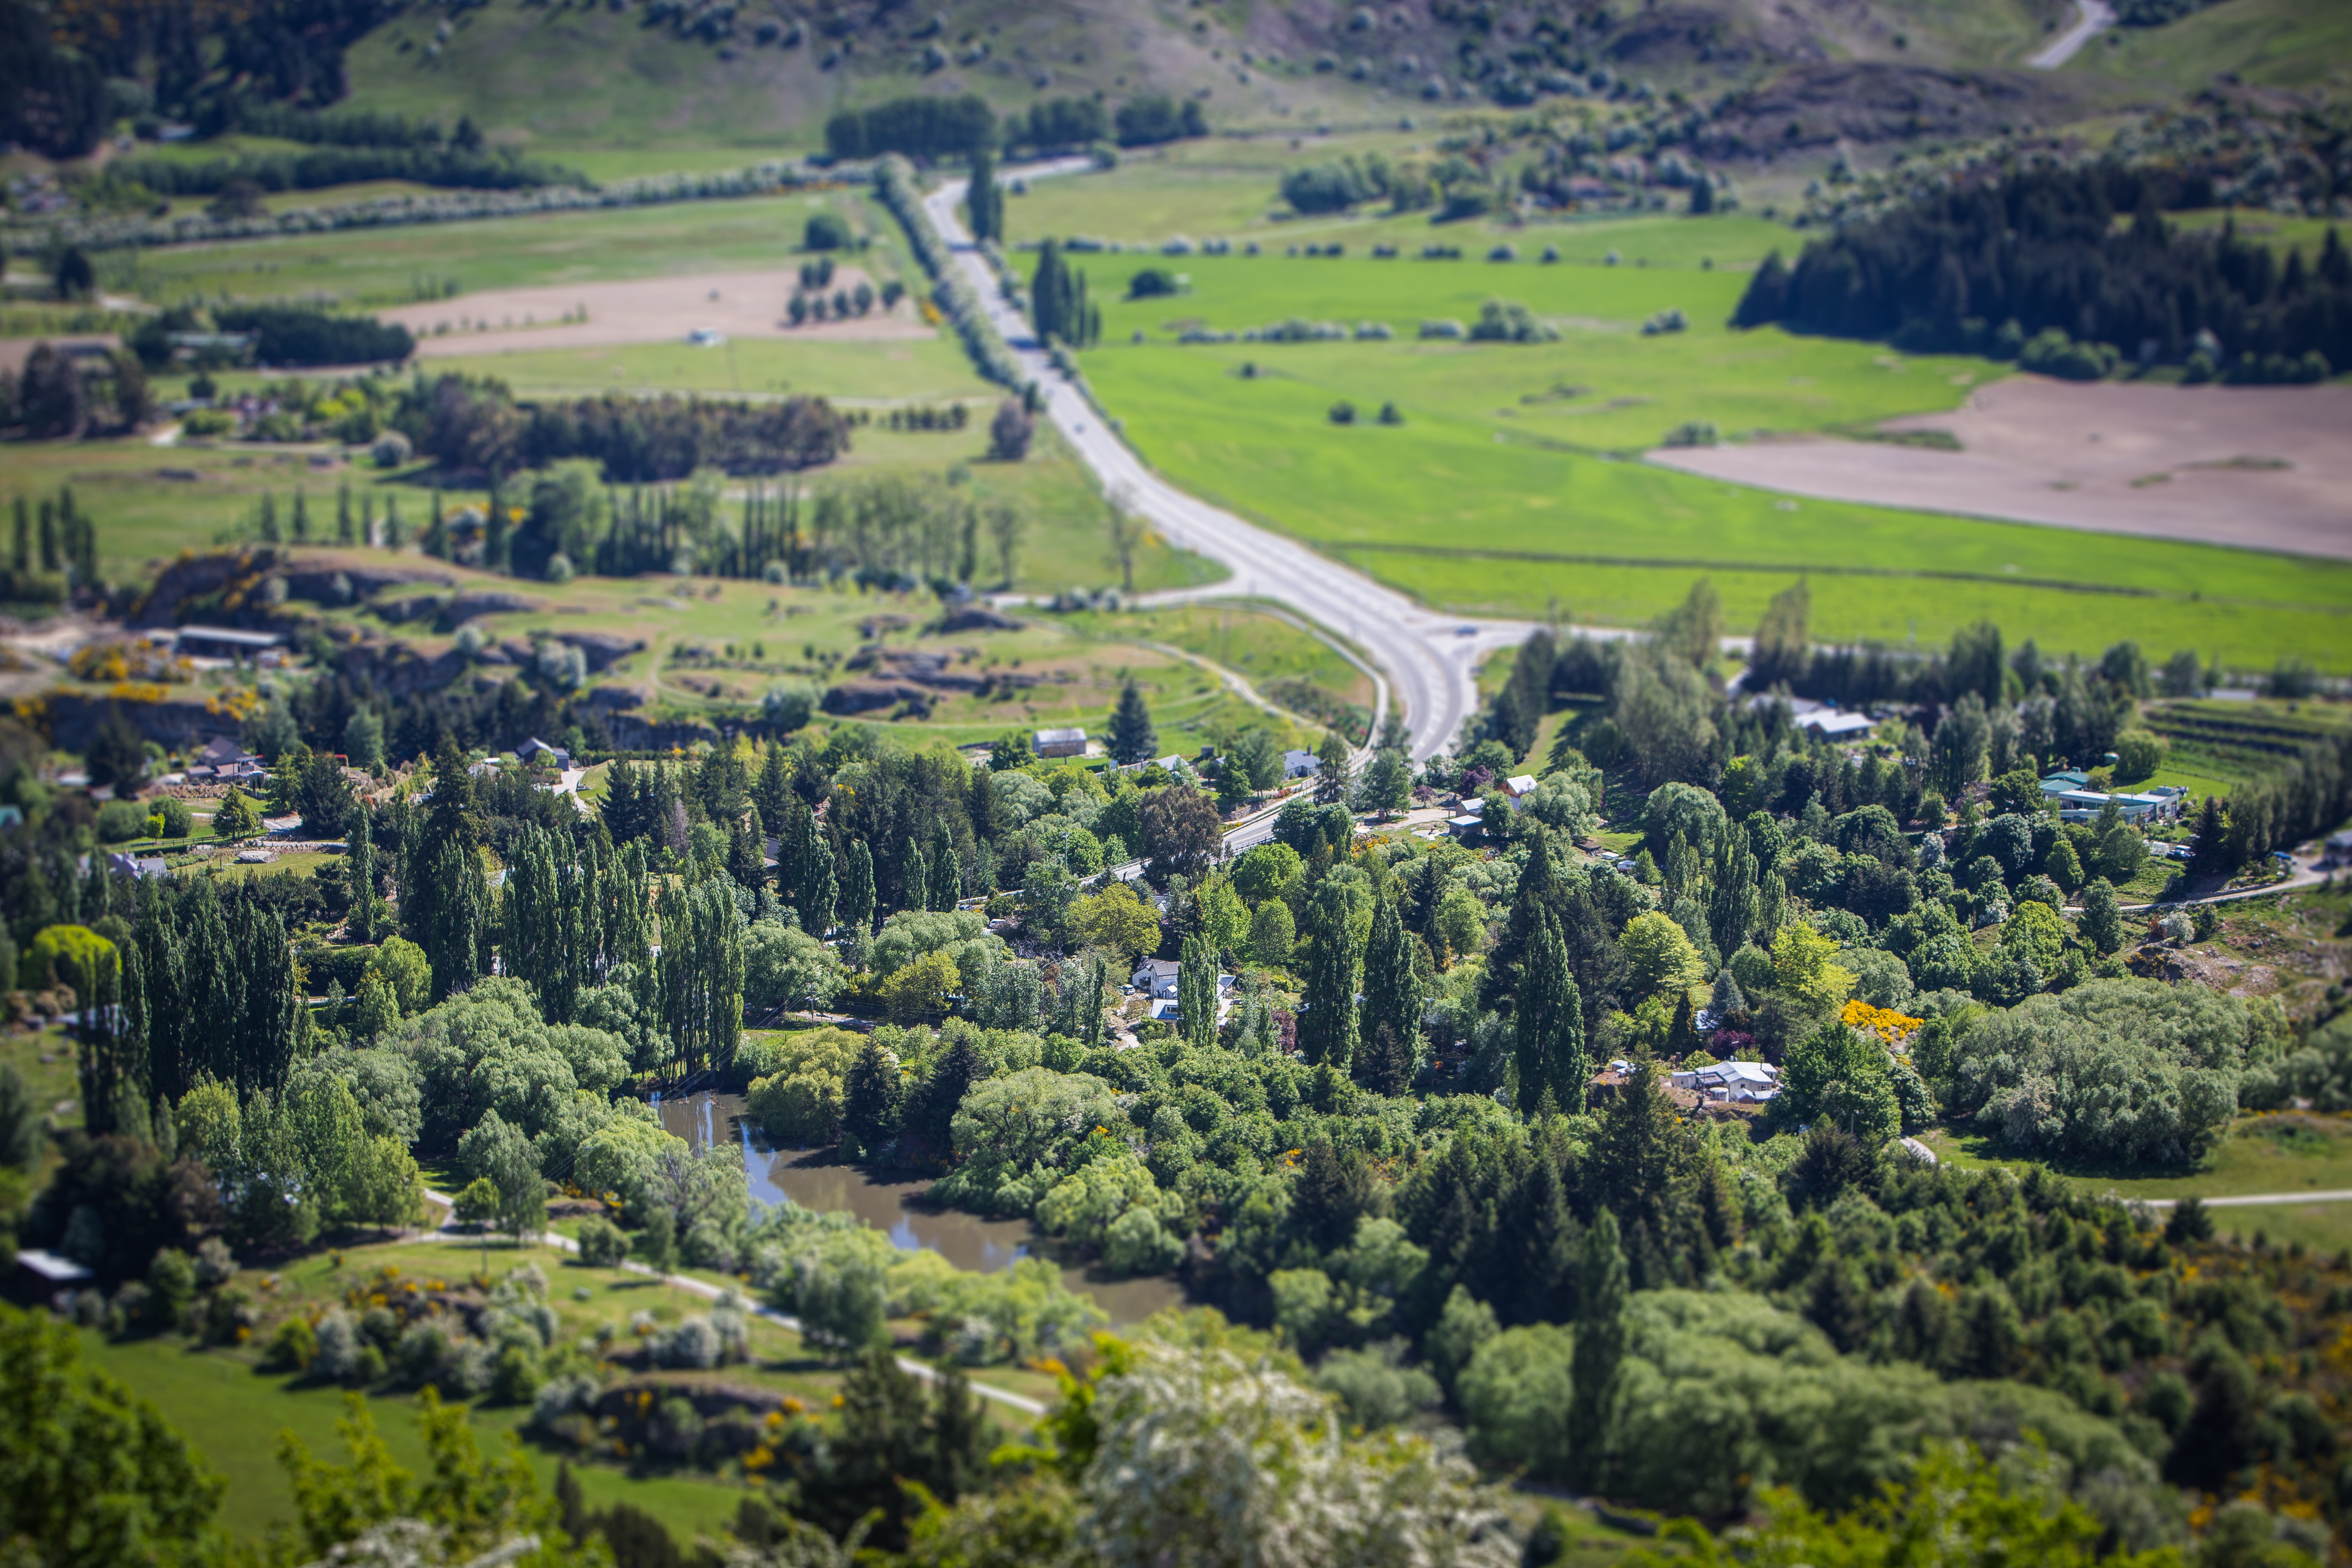
landscape, field, photography, hill, town, valley, village, suburb, agriculture, plantation, plateau, estate, rural area, bird's eye view, aerial photography, residential area